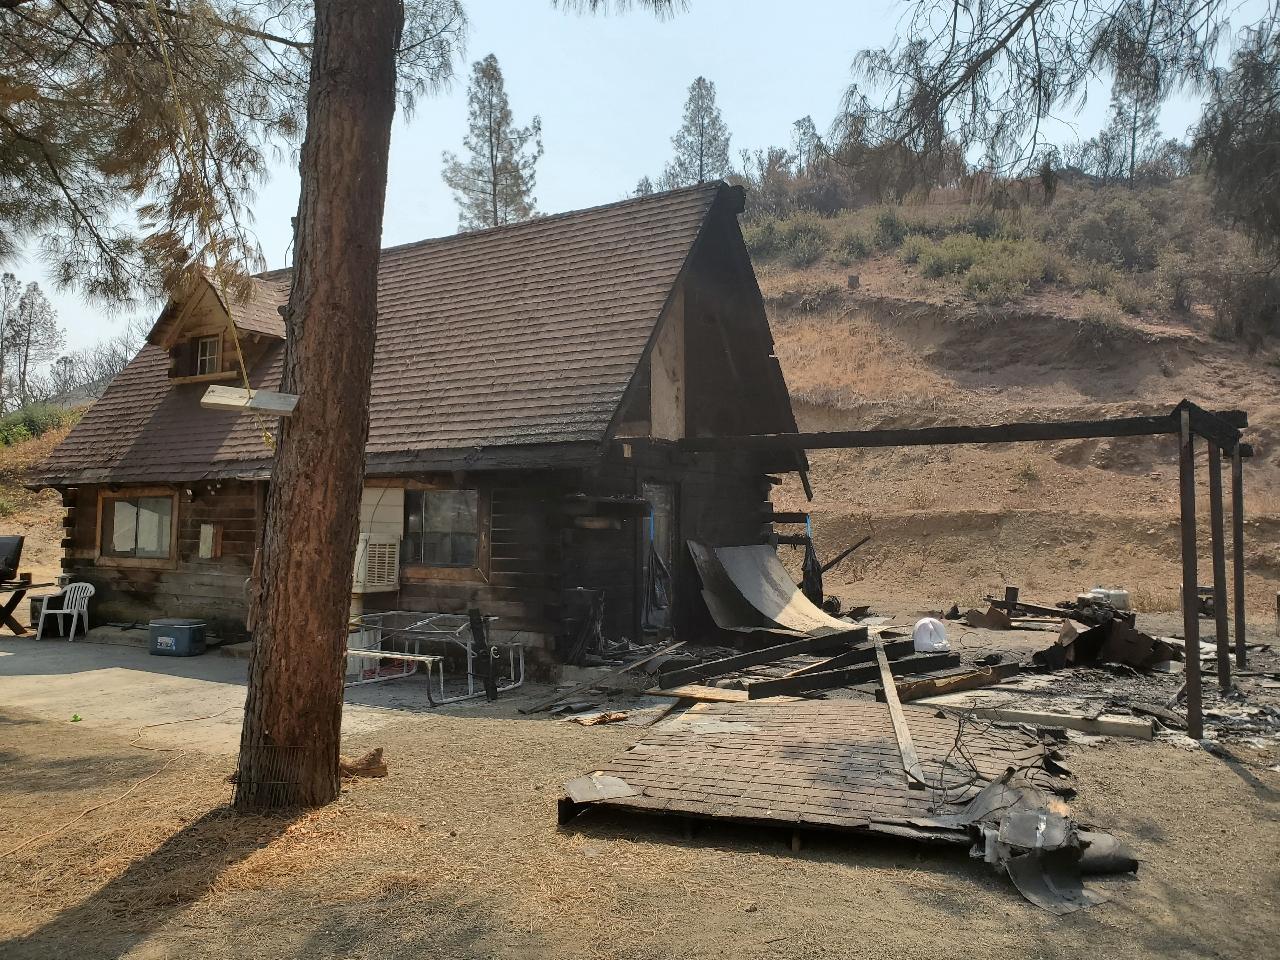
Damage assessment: minor